France at the 2010 Winter Olympics

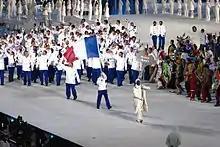
The athletes entering the stadium during the opening ceremonies.

France participated at the 2010 Winter Olympics in Vancouver, British Columbia, Canada.